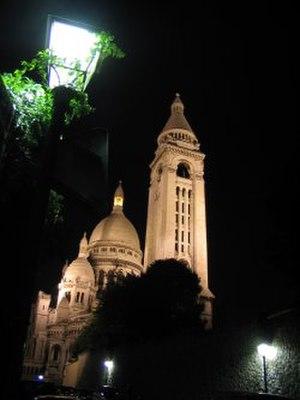
Description: Paris, août 2004.Photo du sacré coeur Auteur: David Le Brun